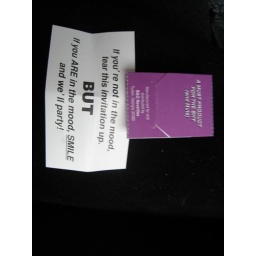
from a condom machine in alabama gas station bathroom